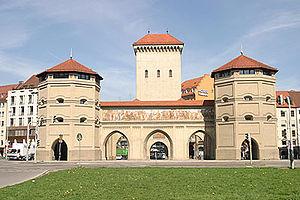
Karl Josef Bernhard von Neher est un peintre allemand.